Paul Schultz Martin

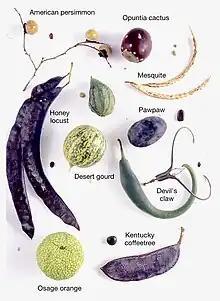
Native fruits of North America with anachronistic features.

The overkill hypothesis was proposed in 1966 by Paul S. Martin in a paper published in the journal "Nature". Martin wrote, "The chronology of the extinction — first in Africa, second in America, finally in Madagascar — and the intensity of the extinction — moderate in Africa, heavier in America, and extremely heavy in Madagascar ... seems clearly related to the spread of human beings, to their cultural development, and to the vulnerabilities of the faunas they encountered."